Lyme Art Association

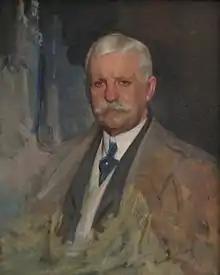
1922 painting of Honorary Lyme Art Association President William O. Goodman by Oliver Dennett Grover

On June 11, 1938 the Lyme Art Association unveiled an additional wing, which it named the Goodman Gallery. Funds for the gallery were given by Erna Sawyer Goodman in memory of her husband, lumber tycoon William O. Goodman, who had been an honorary president of the association and a sponsor of many of its prizes.